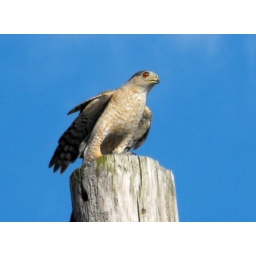
On top of a telephone pole in Cheektowaga, NY (near Buffalo)